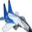
Label: airplane